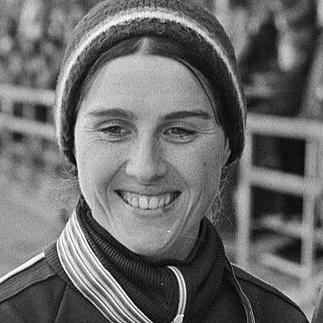
Age: 24